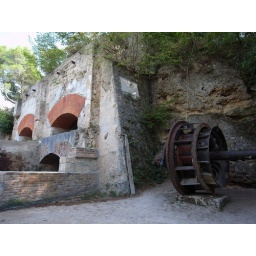
The first water power plant in Crotia, or maybe in Easter Europe.